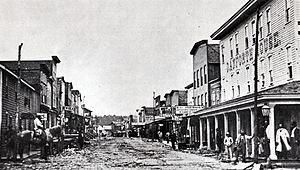
Pithole, ou Pithole City, est une ville fantôme du comté de Venango, dans l'État de Pennsylvanie, aux États-Unis. Elle se situe dans la municipalité de Cornplanter Township, à environ 10 kilomètres du parc d'État d'Oil Creek, un site historique connu pour avoir été le berceau de l'industrie pétrolière américaine. De fait, la croissance soudaine de la ville ainsi que son rapide déclin sont intimement liés aux balbutiements de l'industrie pétrolière naissante.